U.S. Route 319

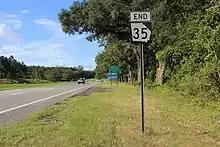
US 319 entering Tallahassee, Florida at the southern terminus of Georgia SR 35 From Thomasville, Georgia.

The route bypasses Grady County and enters Thomas County co-signed with SR 35 at the intersection of SR 93 and travels northeast in the direction of Thomasville in Thomas County, where the route forms the western and northern perimeter around Thomasville. US 319 then continues northeast, passes through Coolidge, and crosses into Colquitt County, running as a bypass around the east of Moultrie. The route crosses into Tift County and intersects with I-75 just before running through Tifton.